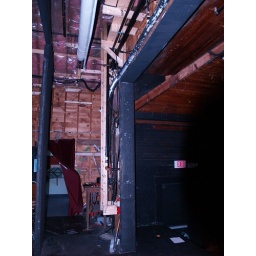
looking from onstage through to the off-SL area, the red curtain pulled back over that doorway shows the dressing rooms.